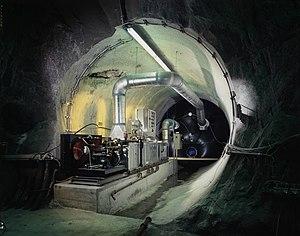
Le stockage en couche géologique profonde, parfois appelé enfouissement, est envisagé pour gérer des déchets nucléaires, en complément du stockage de surface dans plusieurs pays, en particulier pour les déchets de haute et moyenne activité à vie longue. Il consiste à conditionner ces déchets puis à les placer dans une formation géologique stable en interposant des barrières naturelles et artificielles entre les déchets et l'environnement. Ce mode de gestion repose sur l'hypothèse que la rétention des déchets peut atteindre une durée suffisante pour assurer leur décroissance radioactive.
Le col du Grimsel est un col de Suisse situé à 2 164 mètres d'altitude. Il relie Innertkirchen dans le Haslital à Gletsch.